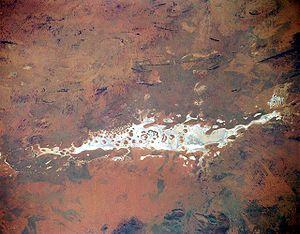
Le lac Amédée est un immense lac salé dans la région d'Uluru au sud-ouest du Territoire du Nord en Australie.